Call Me King

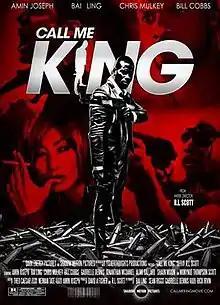
Theatrical release poster

Call Me King is a 2015 American action crime drama written, produced and directed by R.L. Scott. Scott is also the film's cinematographer and choreographed the film's fight sequences. "Call Me King" had a limited theatrical release in the United States on September 4, 2015 during the Labor Day holiday weekend.